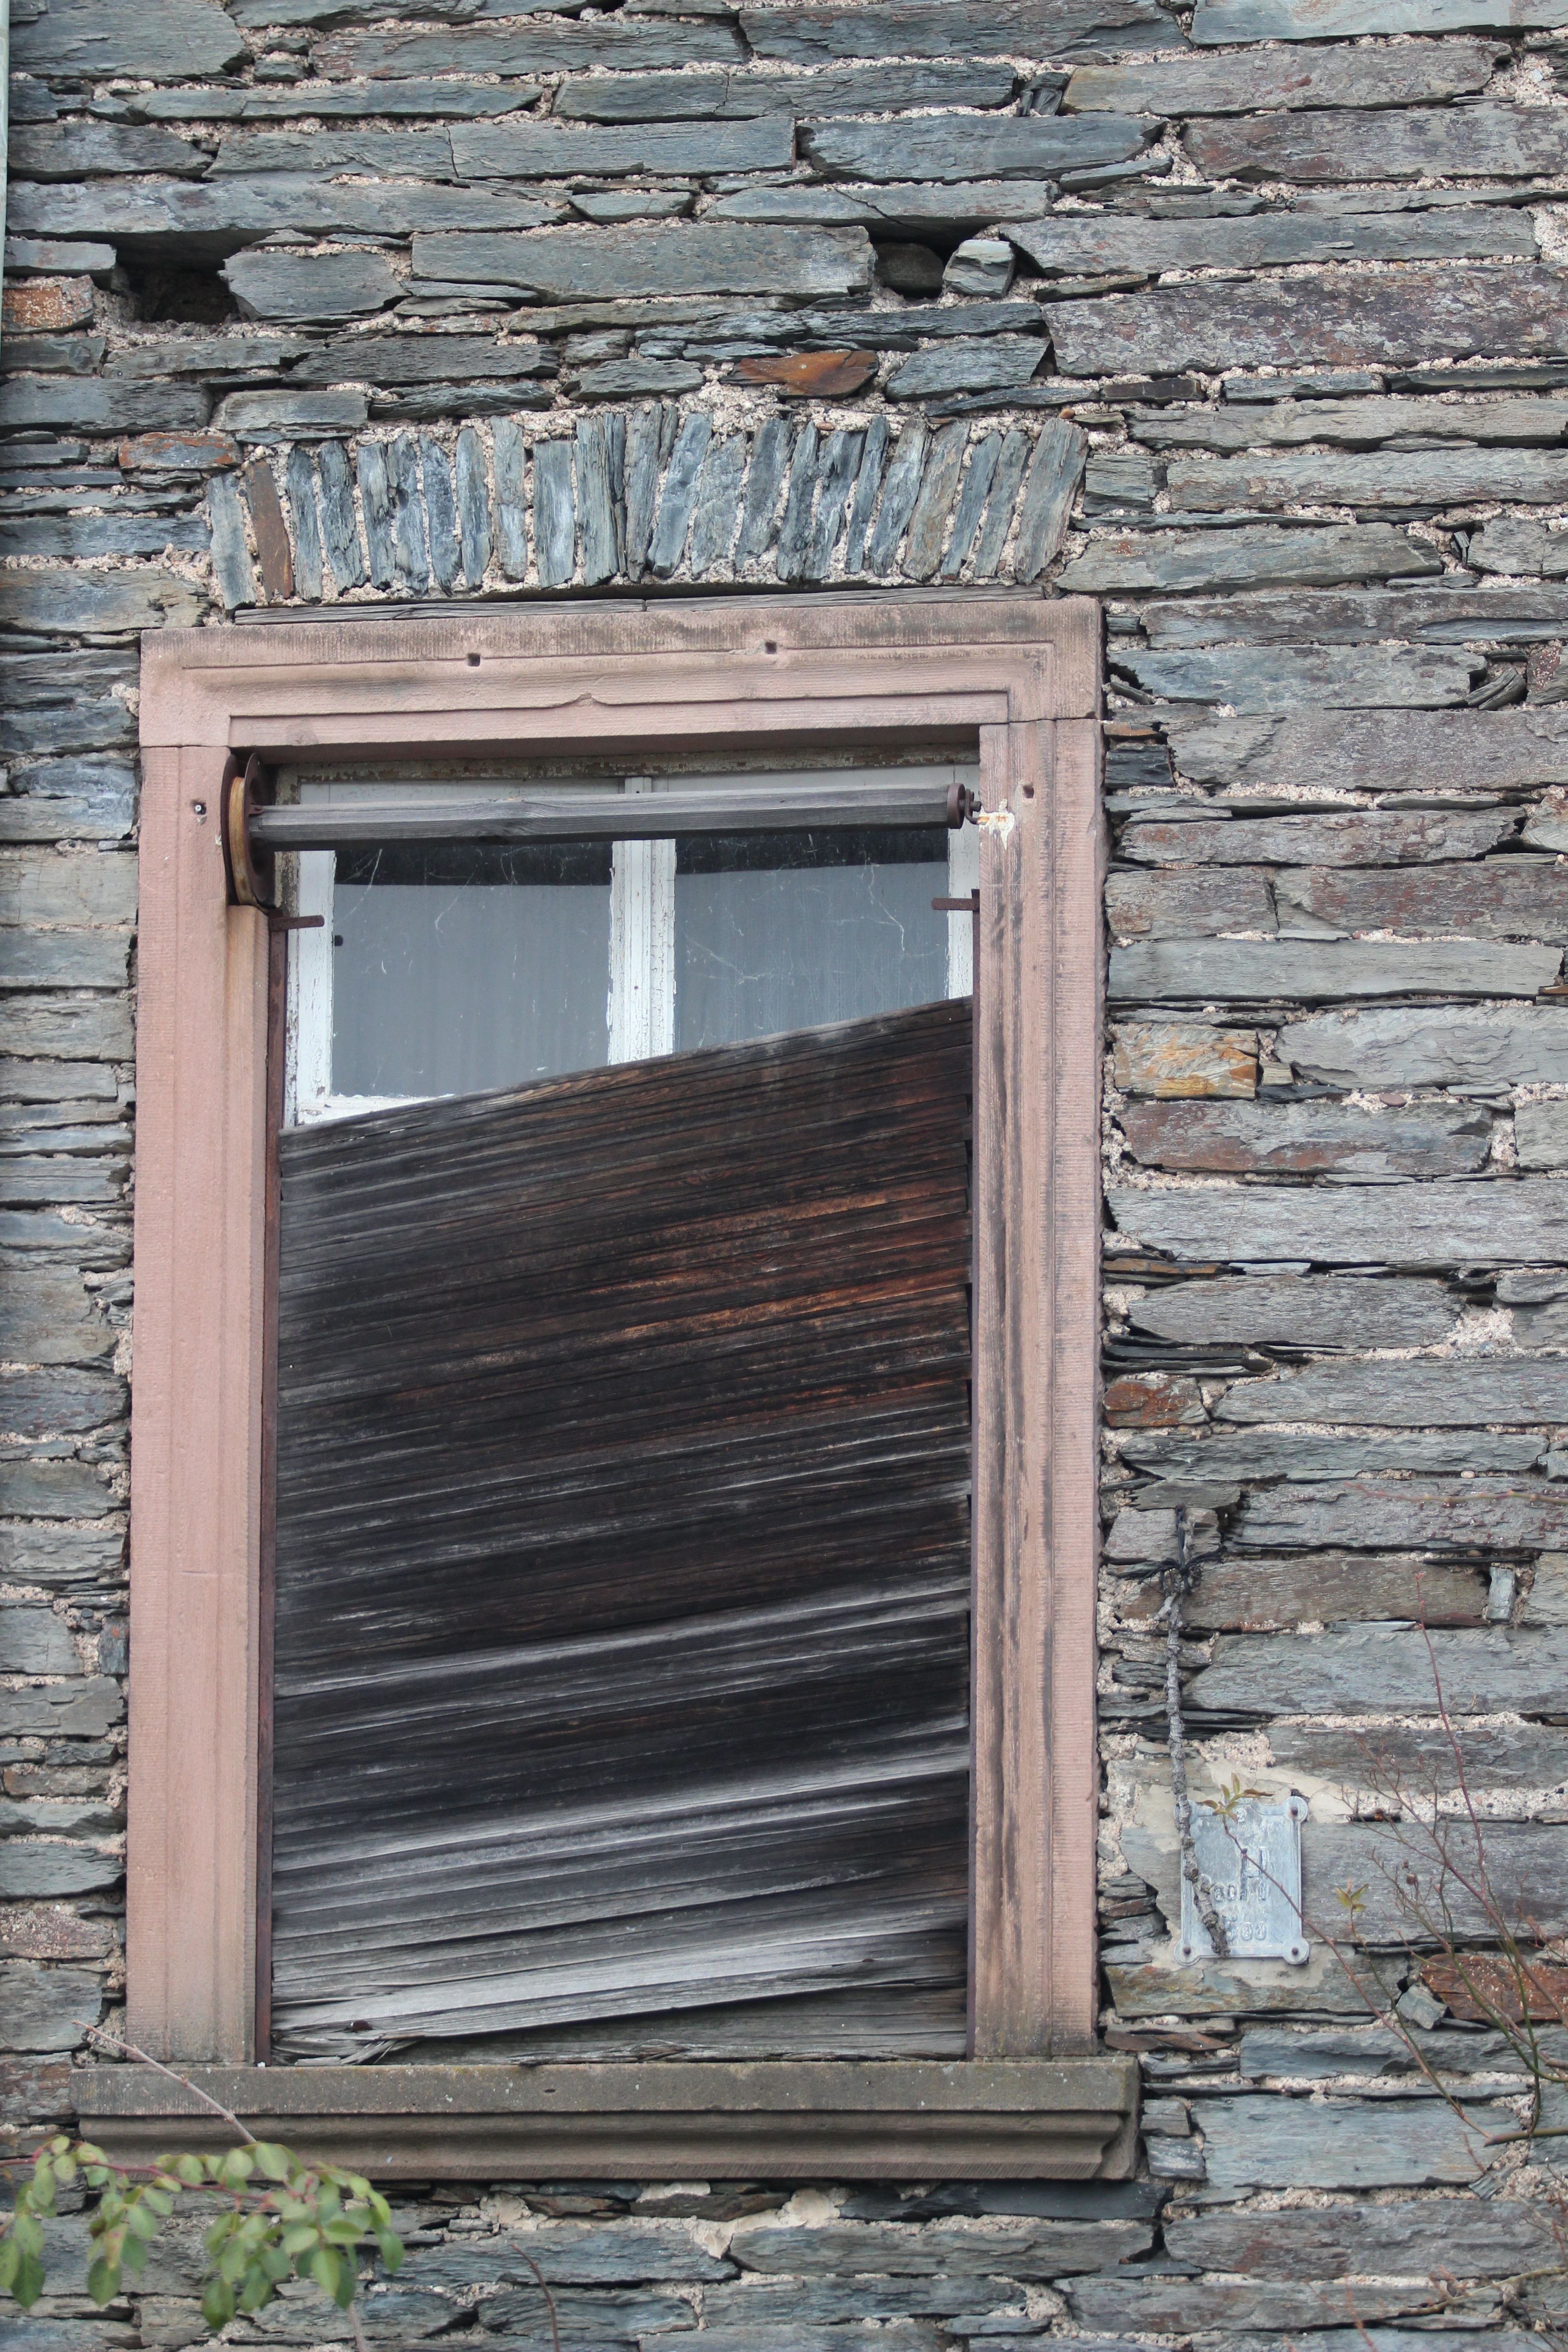
architecture, wood, house, window, home, wall, arch, facade, ruin, brick, door, shutters, neglected, dilapidated, defect, quarry stone, wood shutters